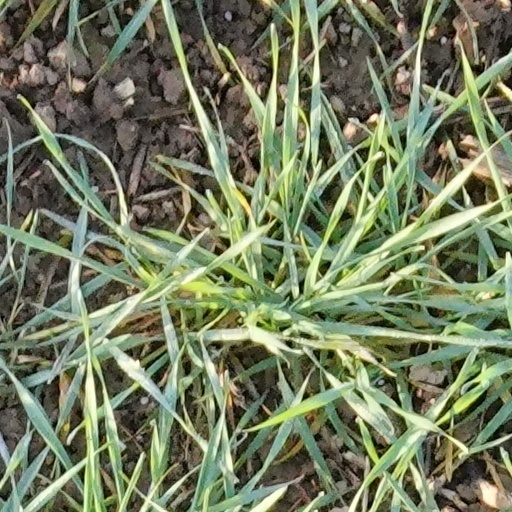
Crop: wheat